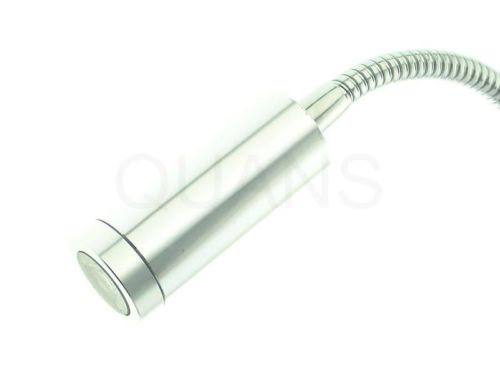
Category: lamp